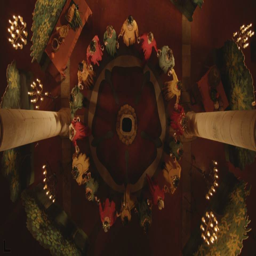
the court of dances in circles